Ita Buttrose

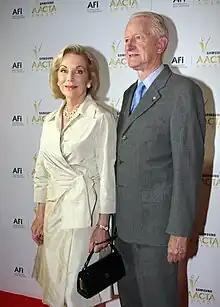
Buttrose at the AACTA Awards with Ross Steele

Buttrose was a regular on "Beauty and the Beast" in the 1990s and early 2000s. She was also a regular commentator on the Nine Network breakfast show "Today" and was at one point considered to replace Kerri-Anne Kennerley in the network's morning slot.